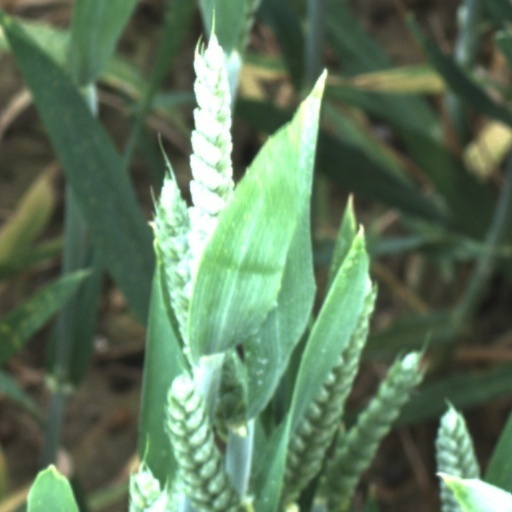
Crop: wheat